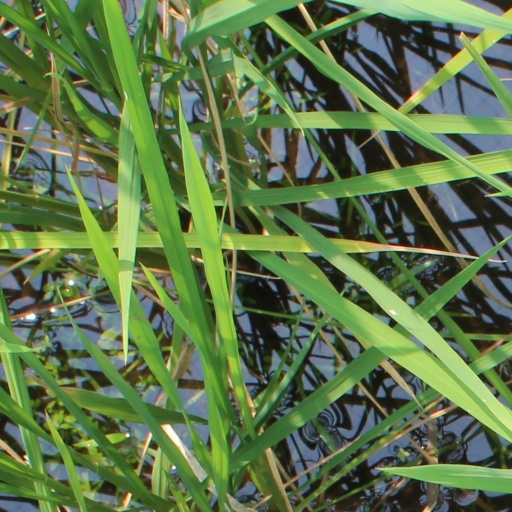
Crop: rice